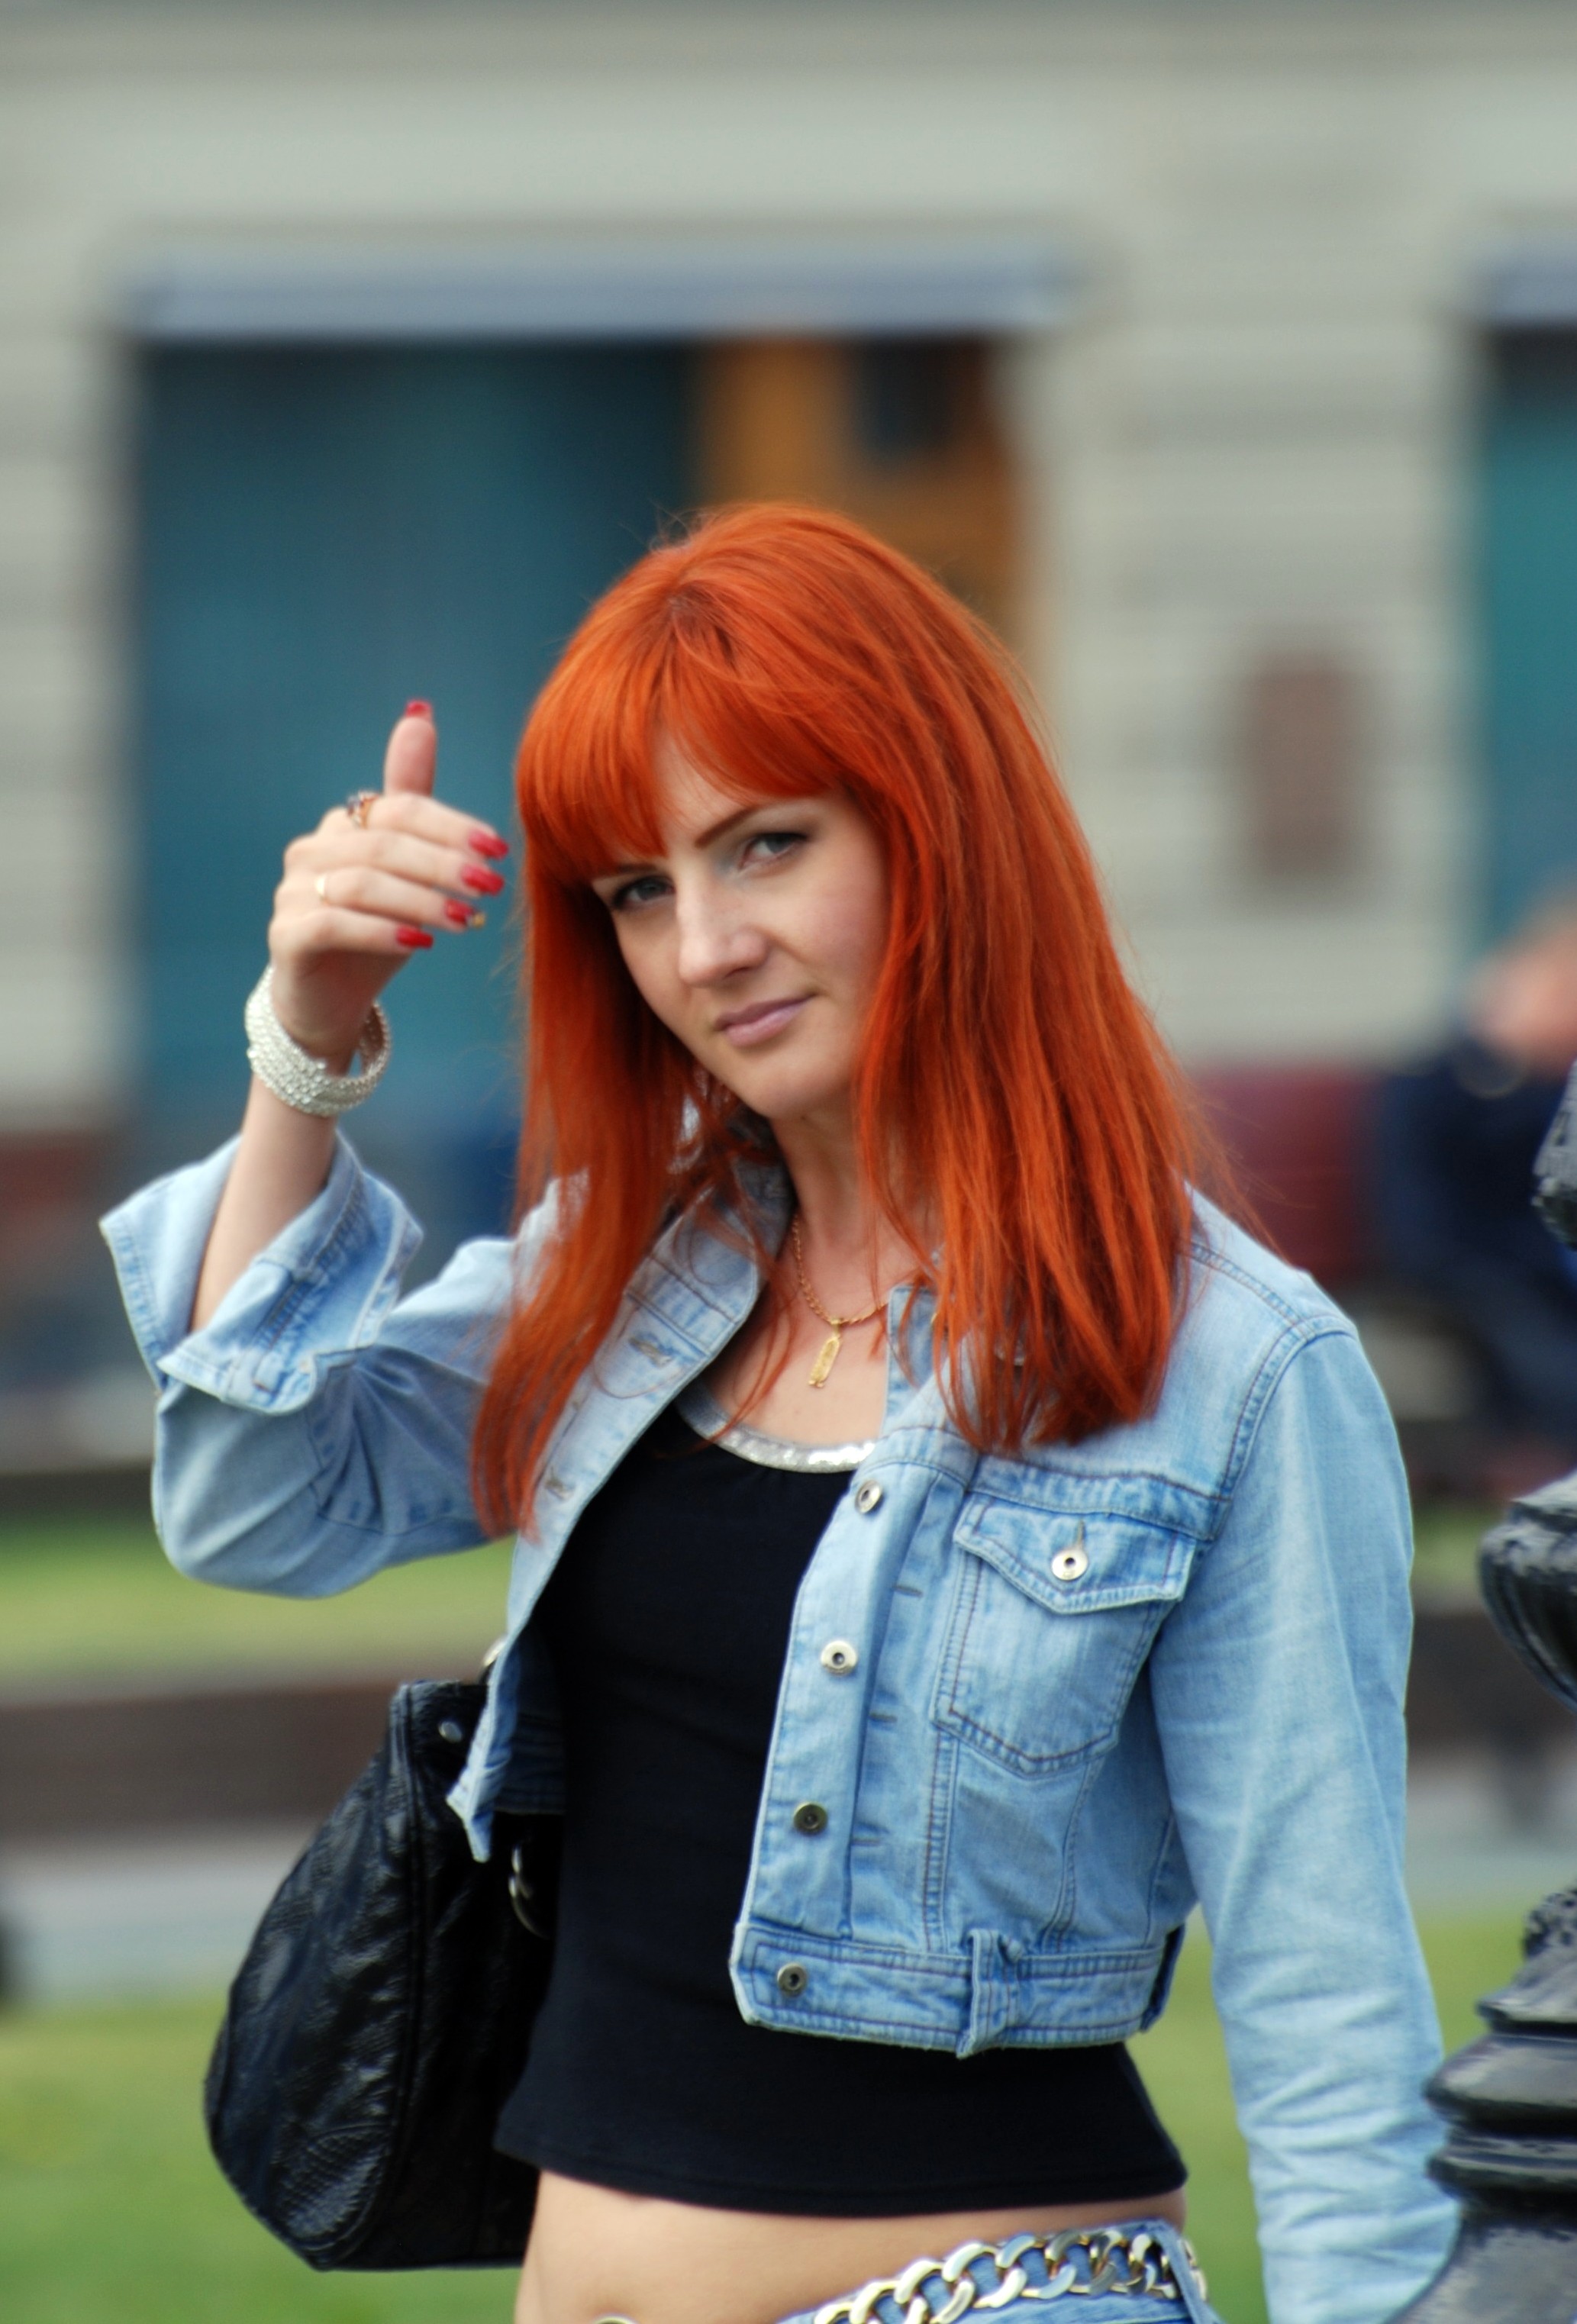
person, people, girl, woman, hair, street, model, blue, nikon, clothing, lady, cosplay, candid, girls, glasses, beauty, moscow, blond, russia, d80, costume, anime, moskau, nikond80, moscou